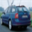
Label: automobile